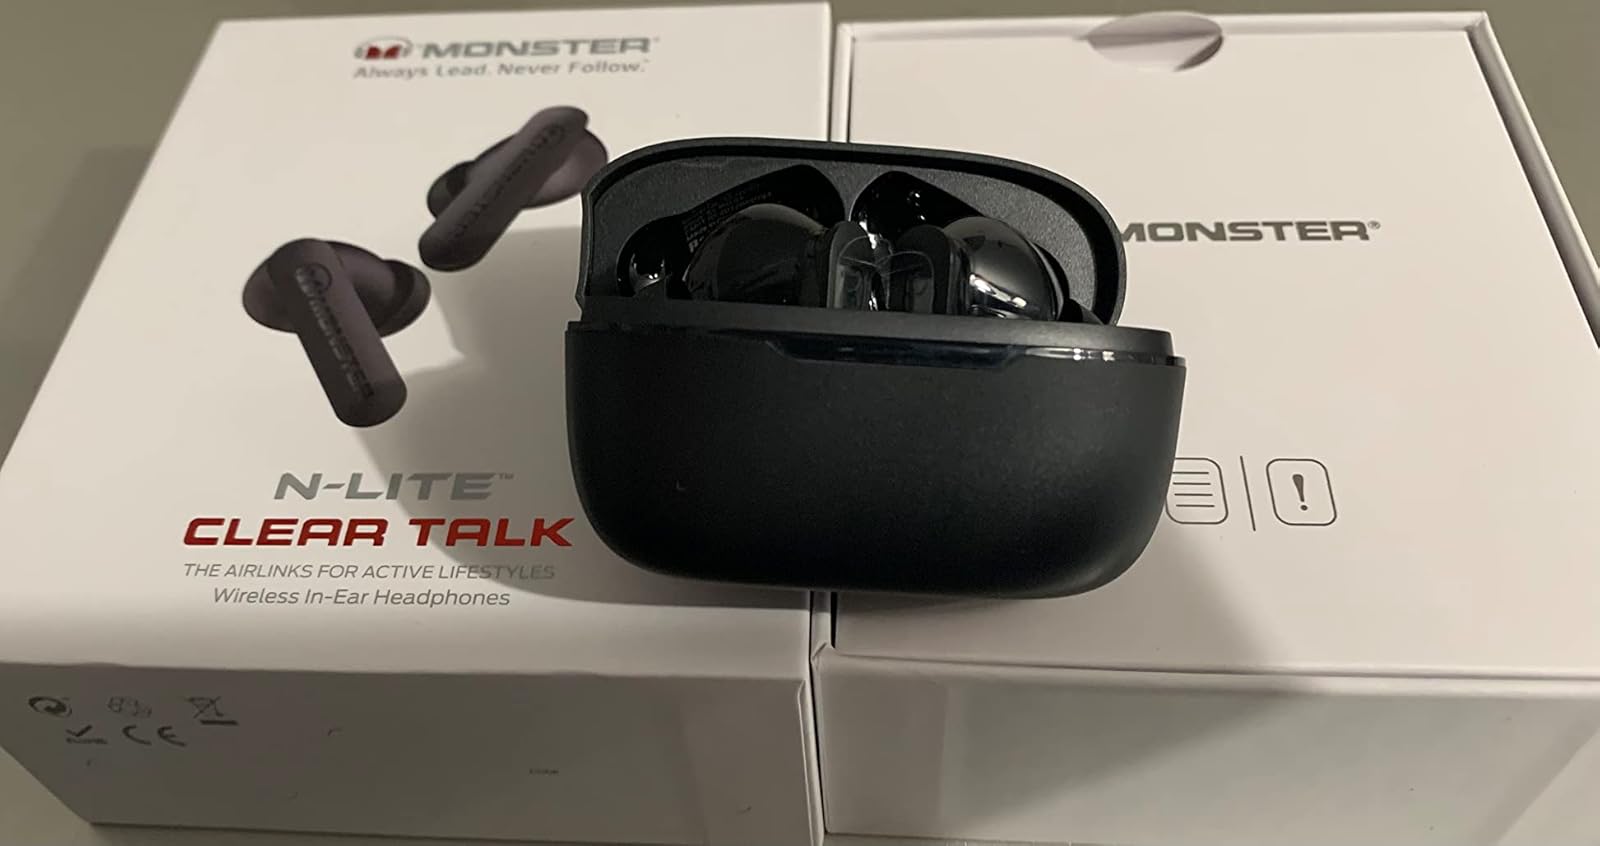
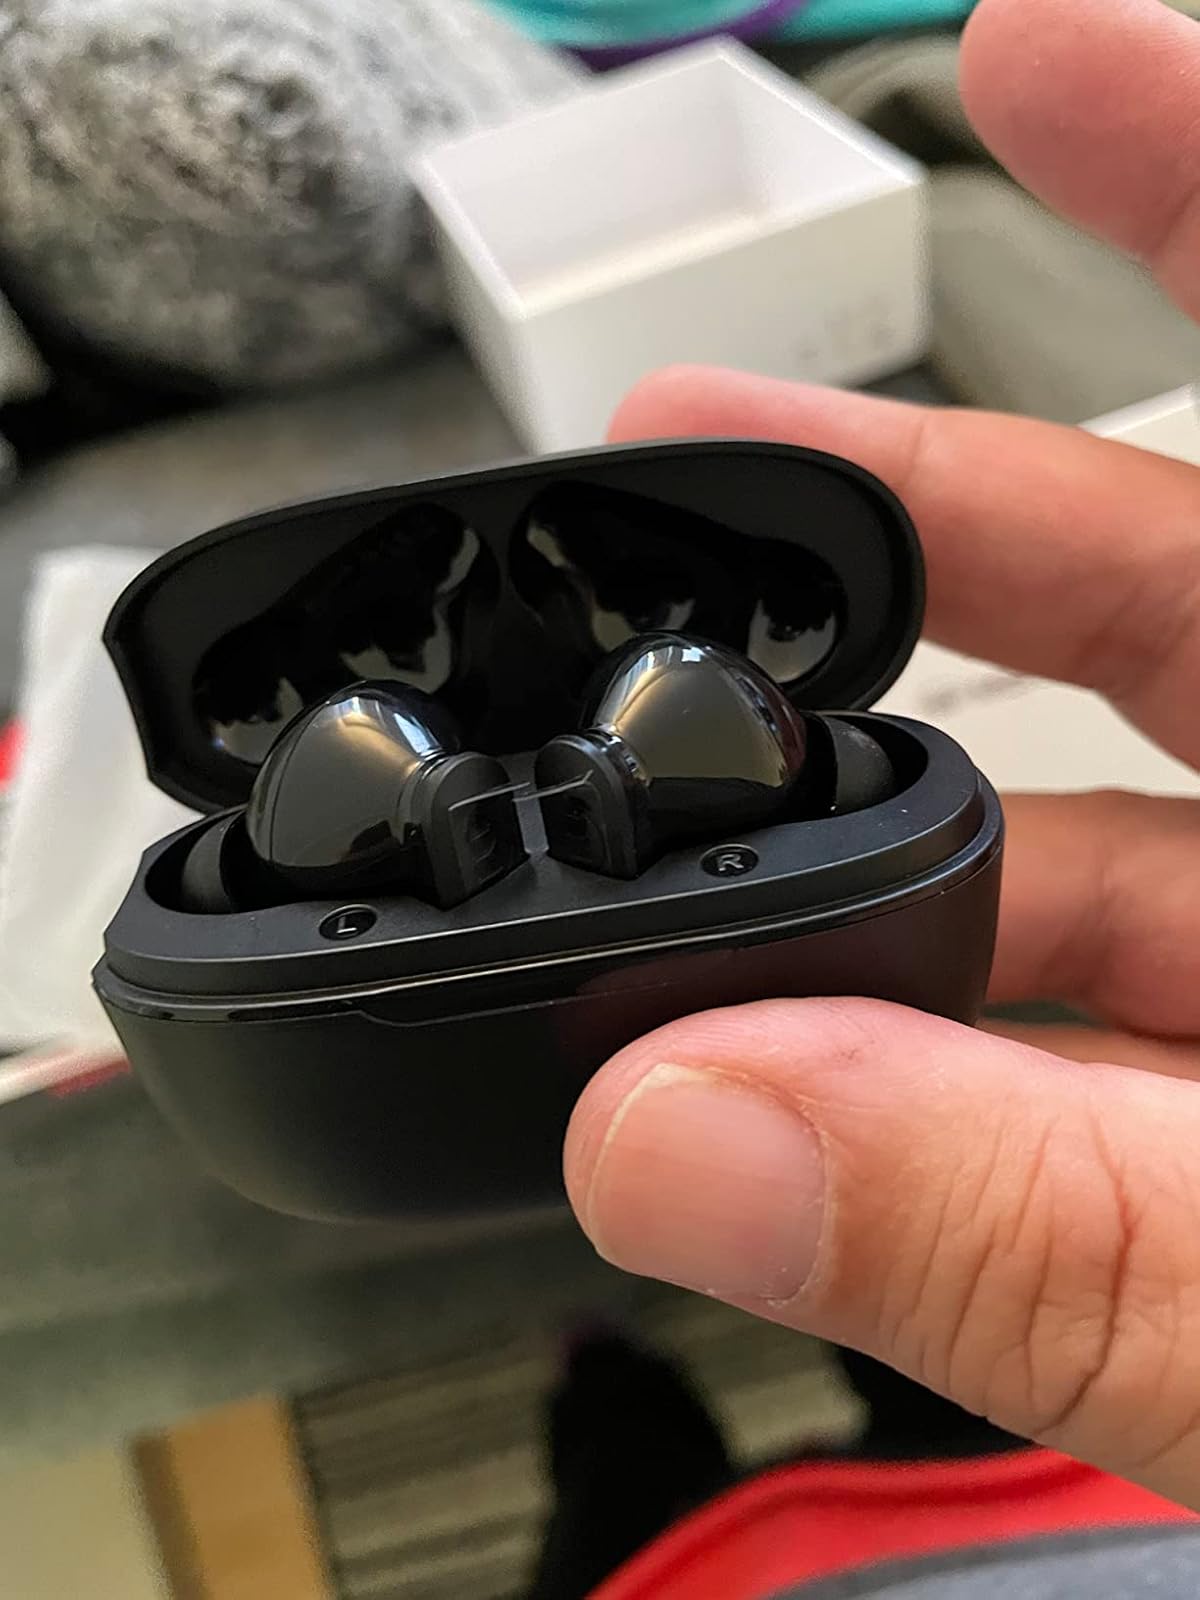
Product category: earbuds
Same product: yes